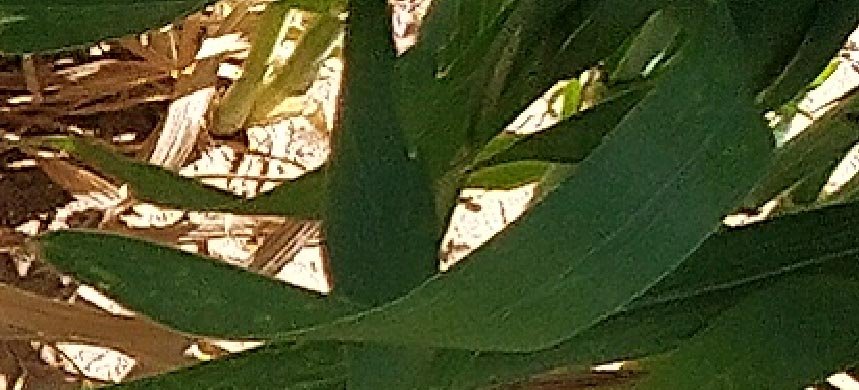
Label: Wheat___Healthy